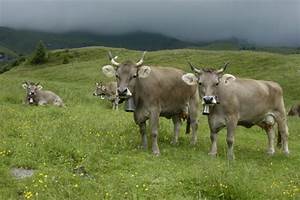
Label: mucca